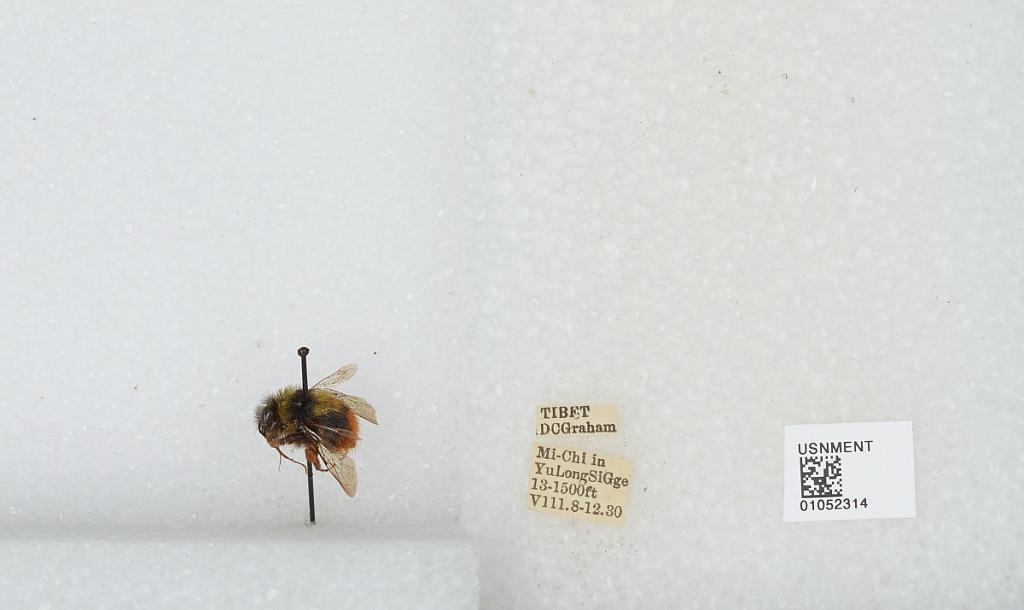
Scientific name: Bombus sp.
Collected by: D. Graham
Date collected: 1930-8-8
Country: China
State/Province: Tibet Autonomous Region
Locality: Mi-Chi in Yu Long Si Gge